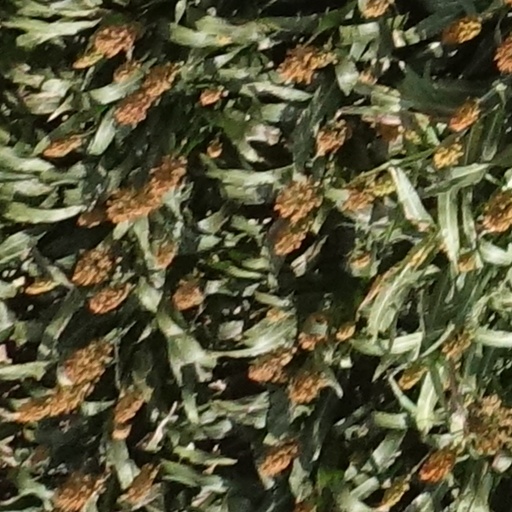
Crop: sorghum